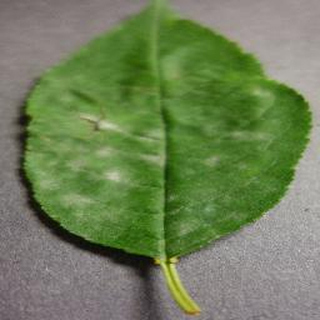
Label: cherry_powdery_mildew